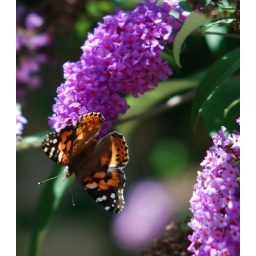
This butterfly walked around and around this flower - really loved it.